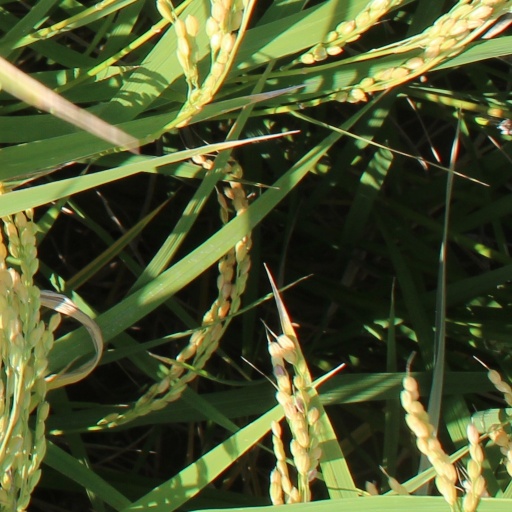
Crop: rice